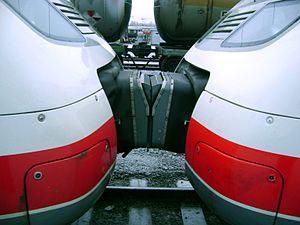
Le Pendolino Sm3 aussi appelé Pendolino S220 à l'origine et généralement simplement Pendolino, est un train à grande vitesse pendulaire exploité par les chemins de fer finlandais VR-Yhtymä Oy.